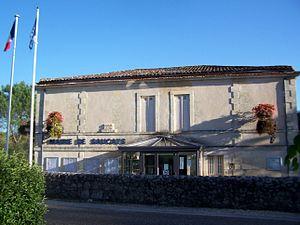
Mairie de Saucats (Gironde, France)
Saucats /sokat͡s/ est une commune du Sud-Ouest de la France, située dans le département de la Gironde, en région Nouvelle-Aquitaine.